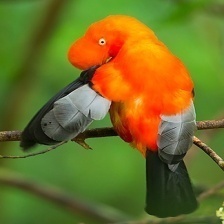
Species: COCK OF THE  ROCK
Scientific name: RUPICOLA